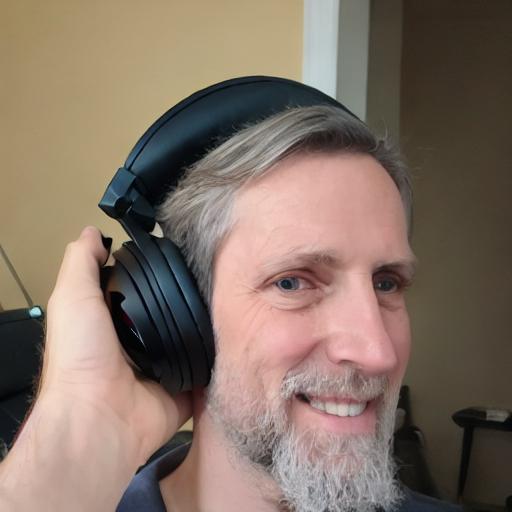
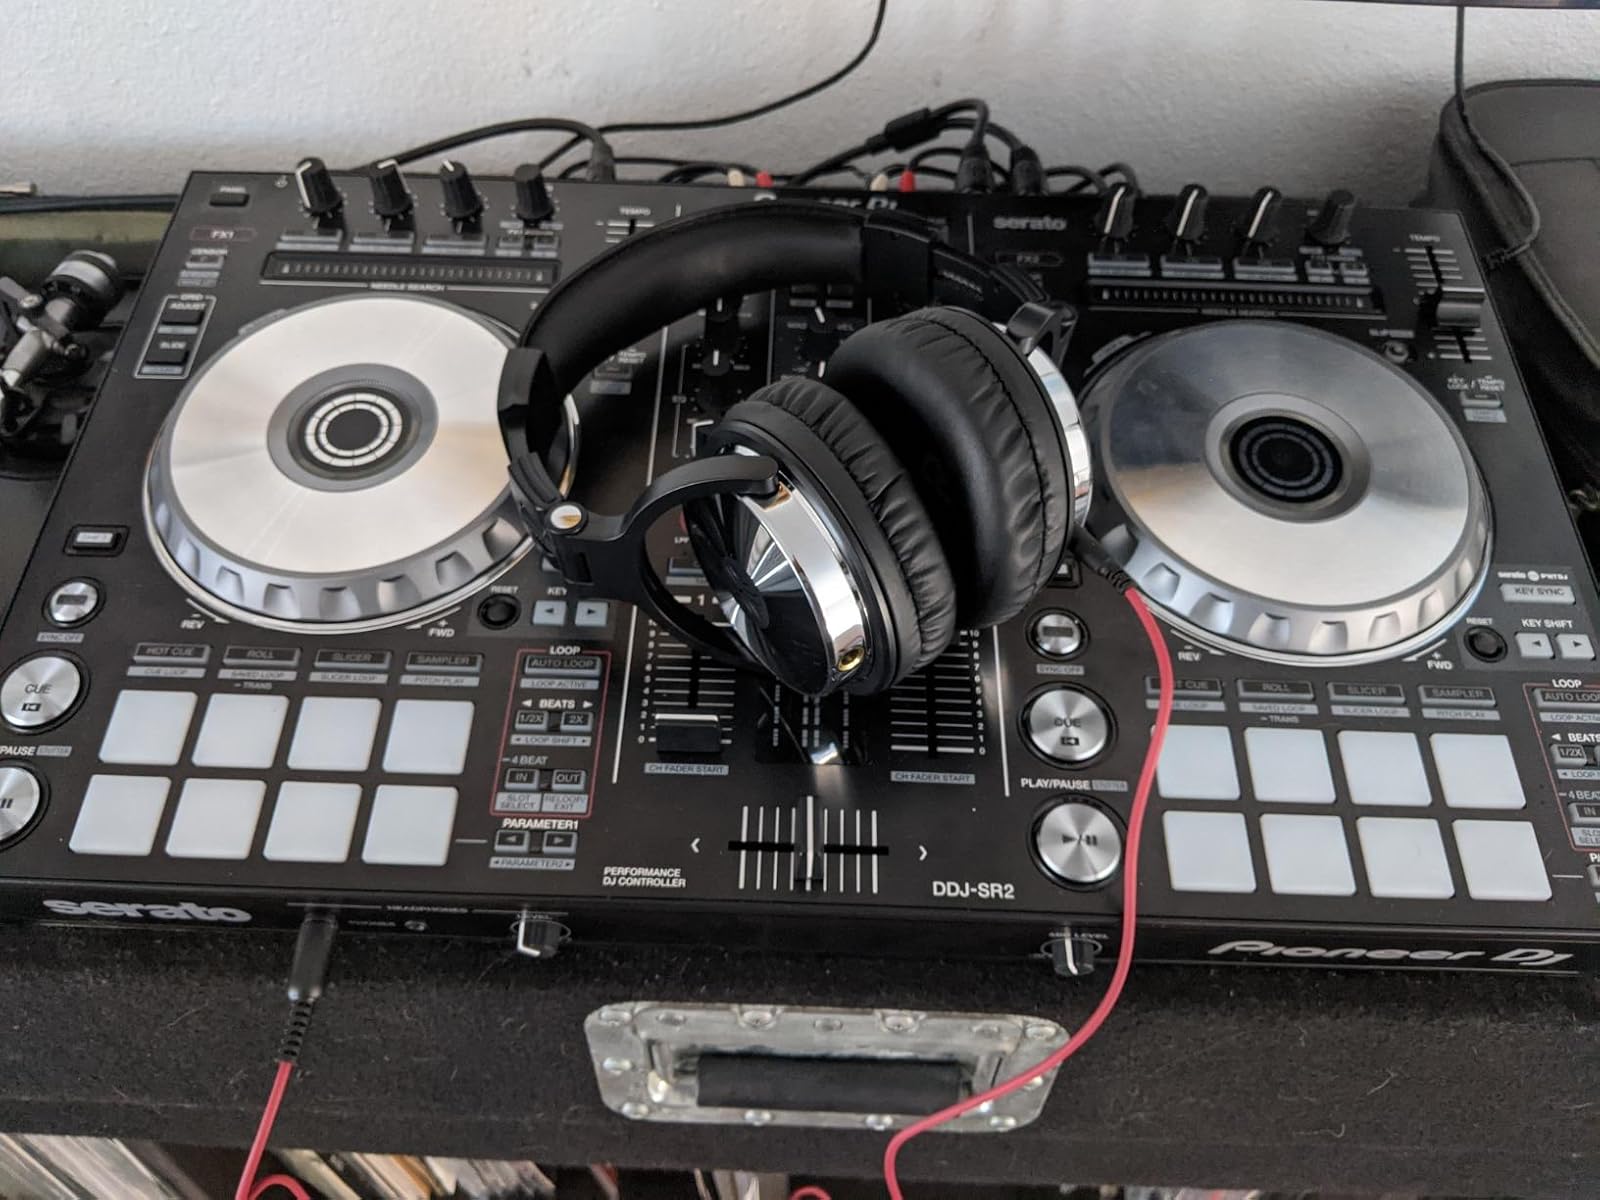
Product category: headphones
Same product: no